Milford Haven railway station

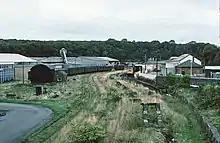
Milford Haven station and yard, 1979, looking north towards Hubberston Pill

Up until 1947, three daily 'vacuum fish' express services transported fish from the Haven to various destinations in the UK, including London Paddington, Yeovil and the north of England. Fish vans were often attached to passenger trains. Goods traffic remained dominant over passenger traffic until the commercial decline of the docks in the late twentieth century. Into the twentieth century, direct services to London Paddington were in operation, and a sleeper service remained in place until the 1960s. The sidings were reduced substantially in 1968, although goods traffic continued until the 1980s. InterCity 125 services from London Paddington to Milford ran until the early 1990s, terminating in 1994. Sealink operated a service to Dún Laoghaire briefly between 1978 and 1979 from Milford. A scheme to expand the freight capability at Milford Haven is under development, based on a new import facility for biomass and wood pellets for the energy market in England and Wales. In September 2019, MP for Preseli Pembrokeshire Stephen Crabb called on politicians and Network Rail to upgrade Milford station, citing a lack of suitable facilities.